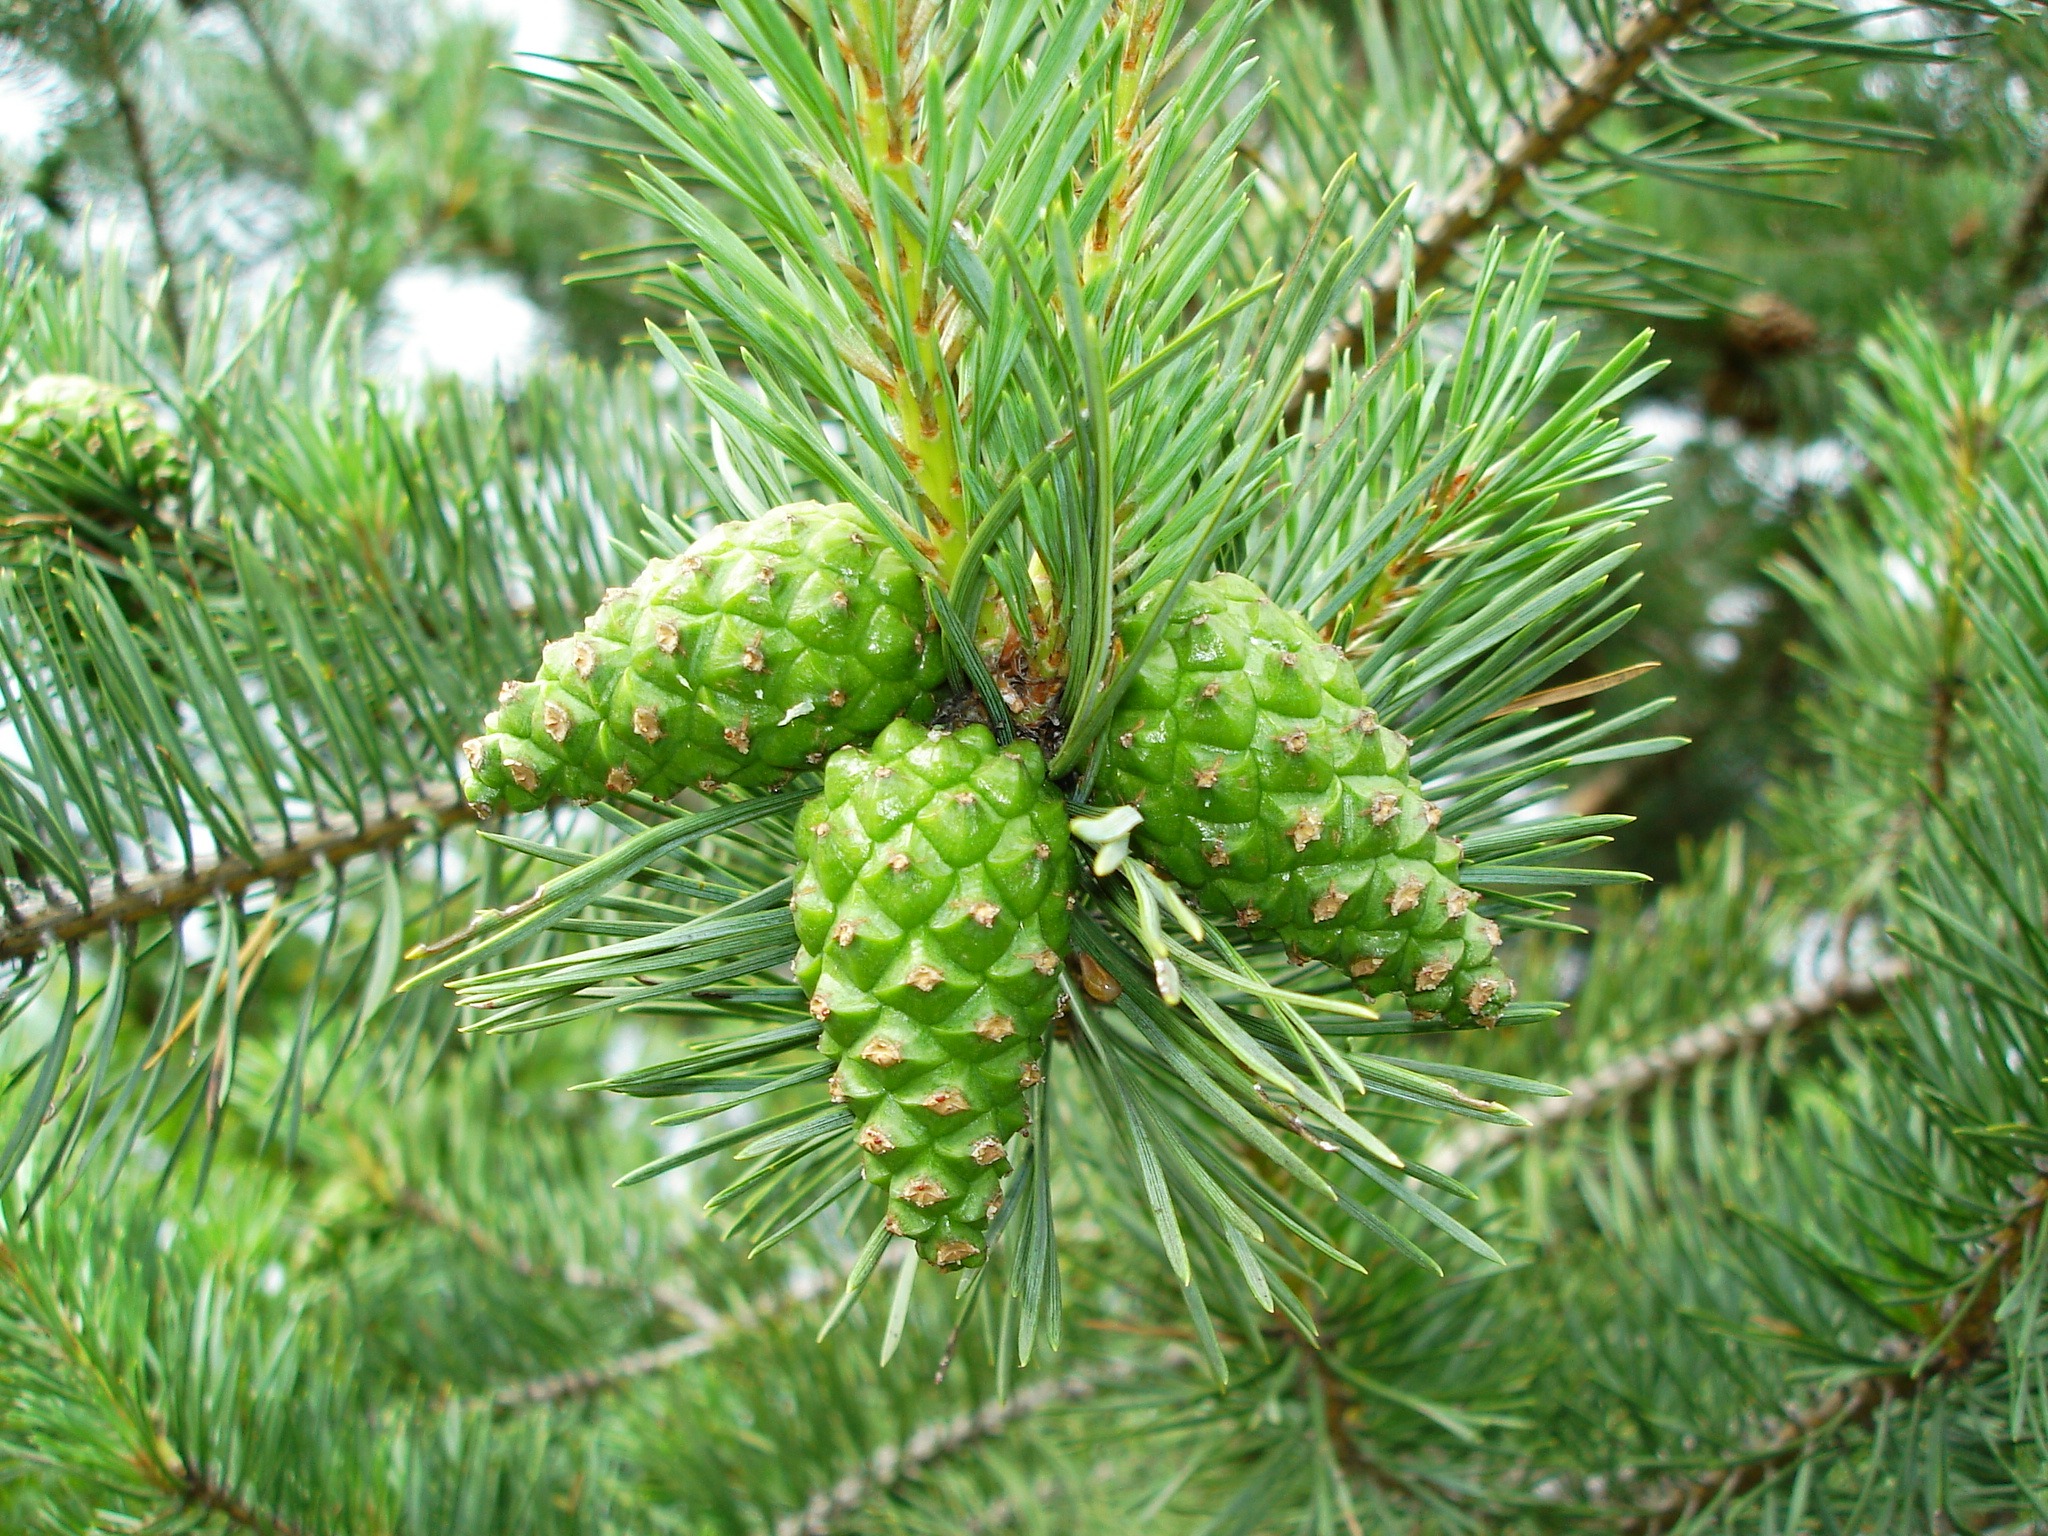
tree, branch, plant, pine, spring, evergreen, botany, fir, conifer, spruce, larch, ecosystem, pine cones, pine needles, pine branch, pine family, woody plant, temperate coniferous forest, land plant, conifer cone